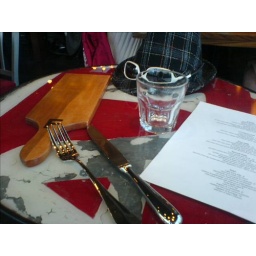
Best table in the house - window, corner, glass glass glass.